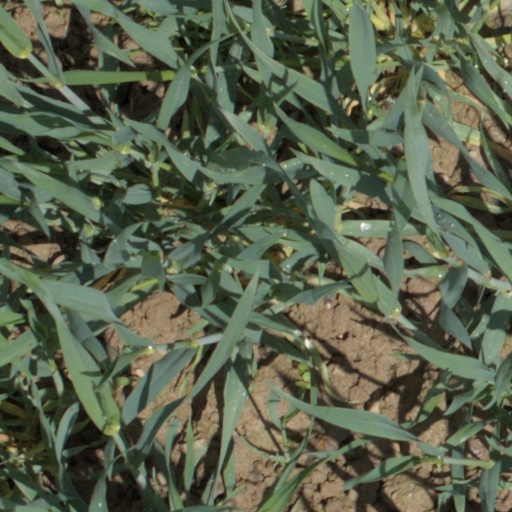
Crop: wheat